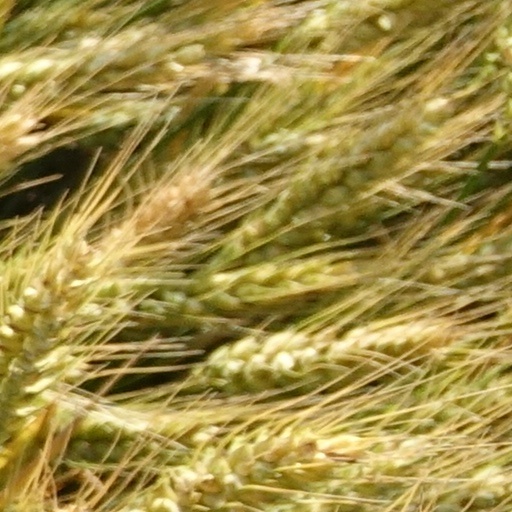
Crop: wheat